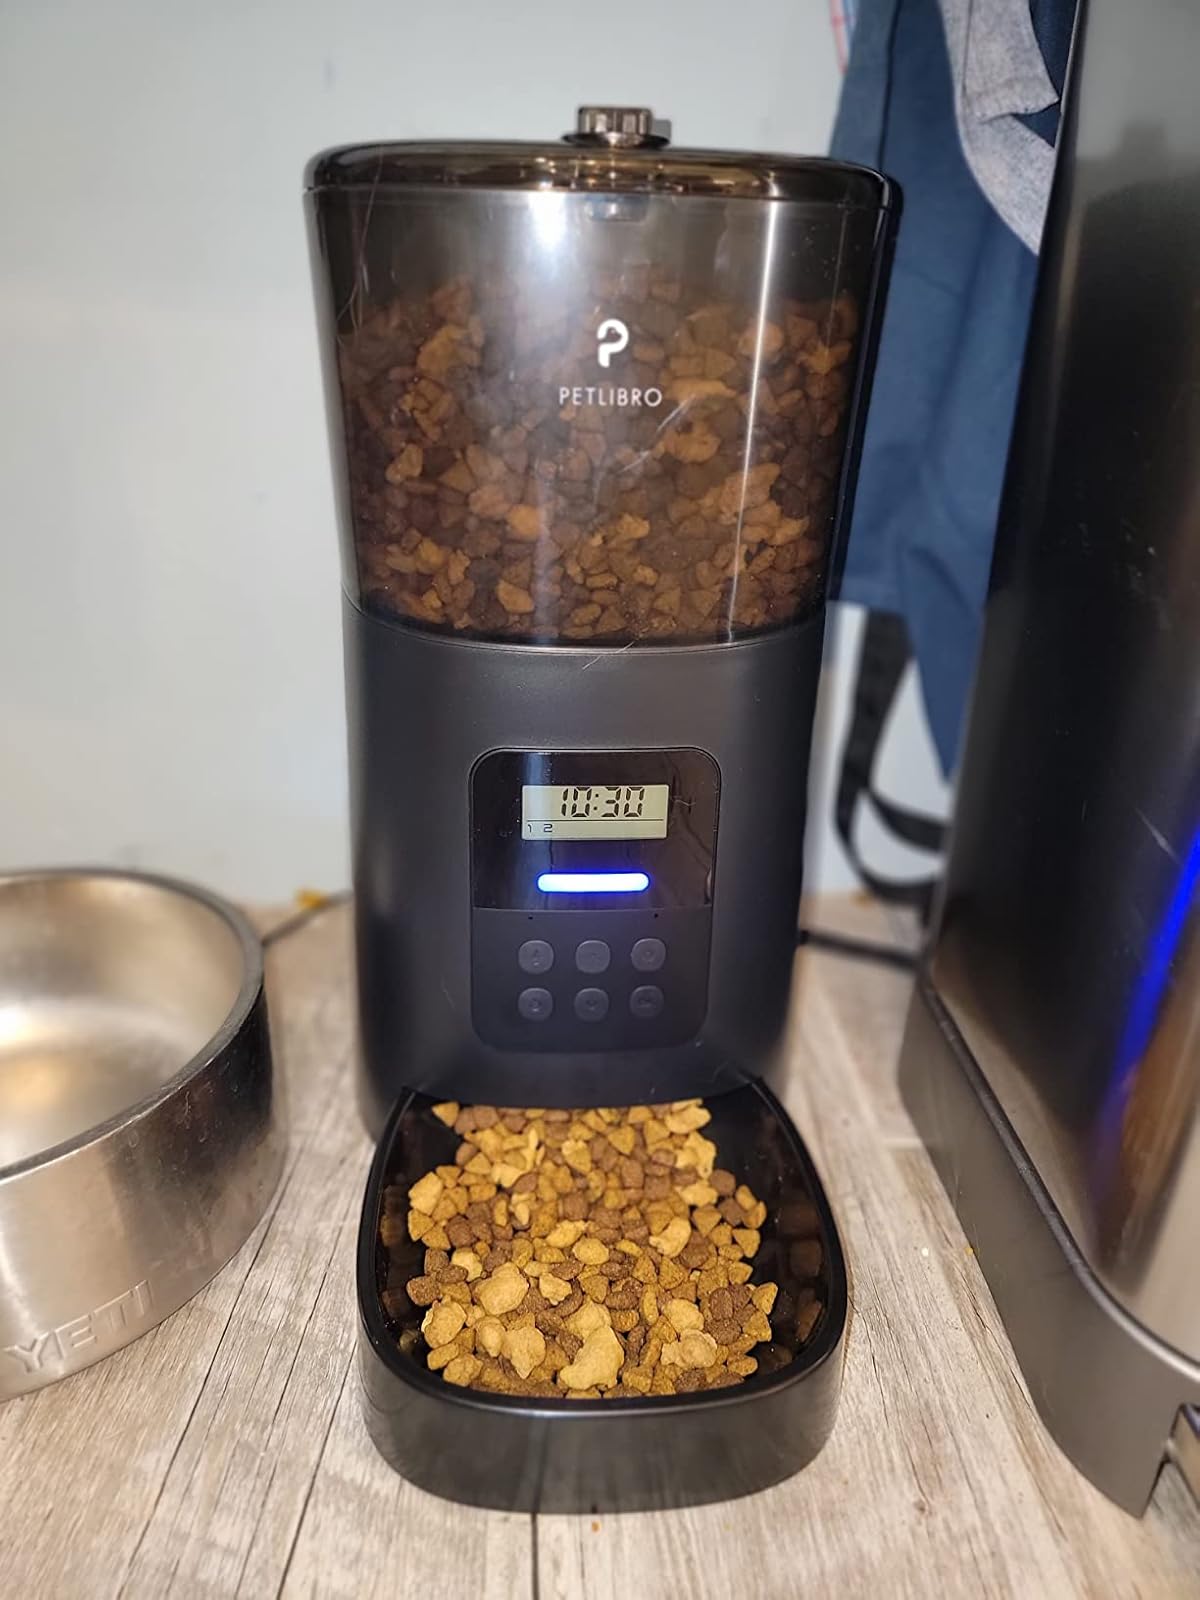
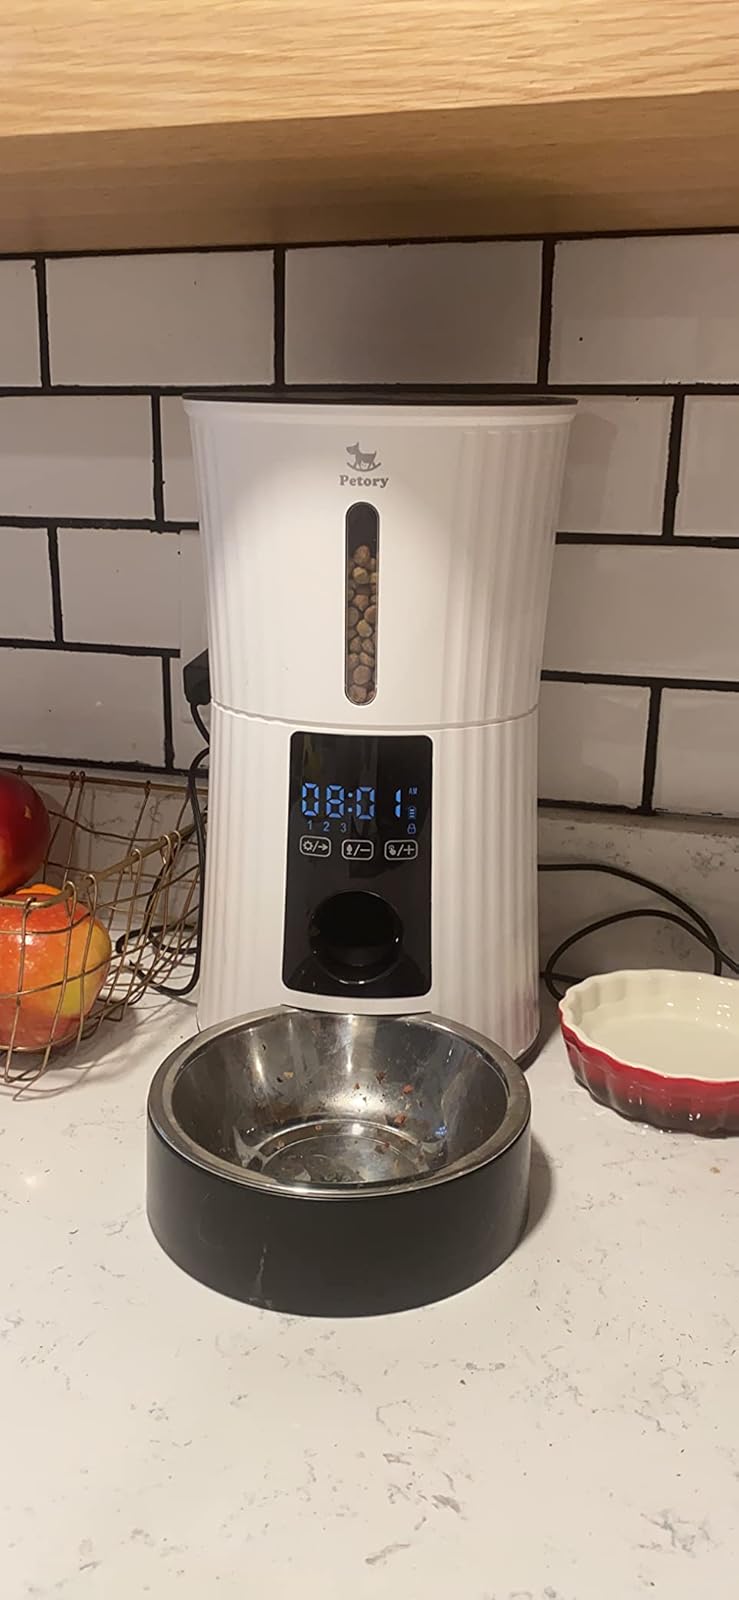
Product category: items_feeder
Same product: no